Frederik Meijer Gardens & Sculpture Park

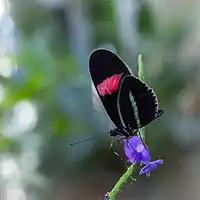

Meijer Gardens supports two large seasonal exhibition events, both started in 1995 when the facility first opened: "The Fred & Dorothy Fichter Butterflies Are Blooming", and the "Christmas and Holiday Traditions".